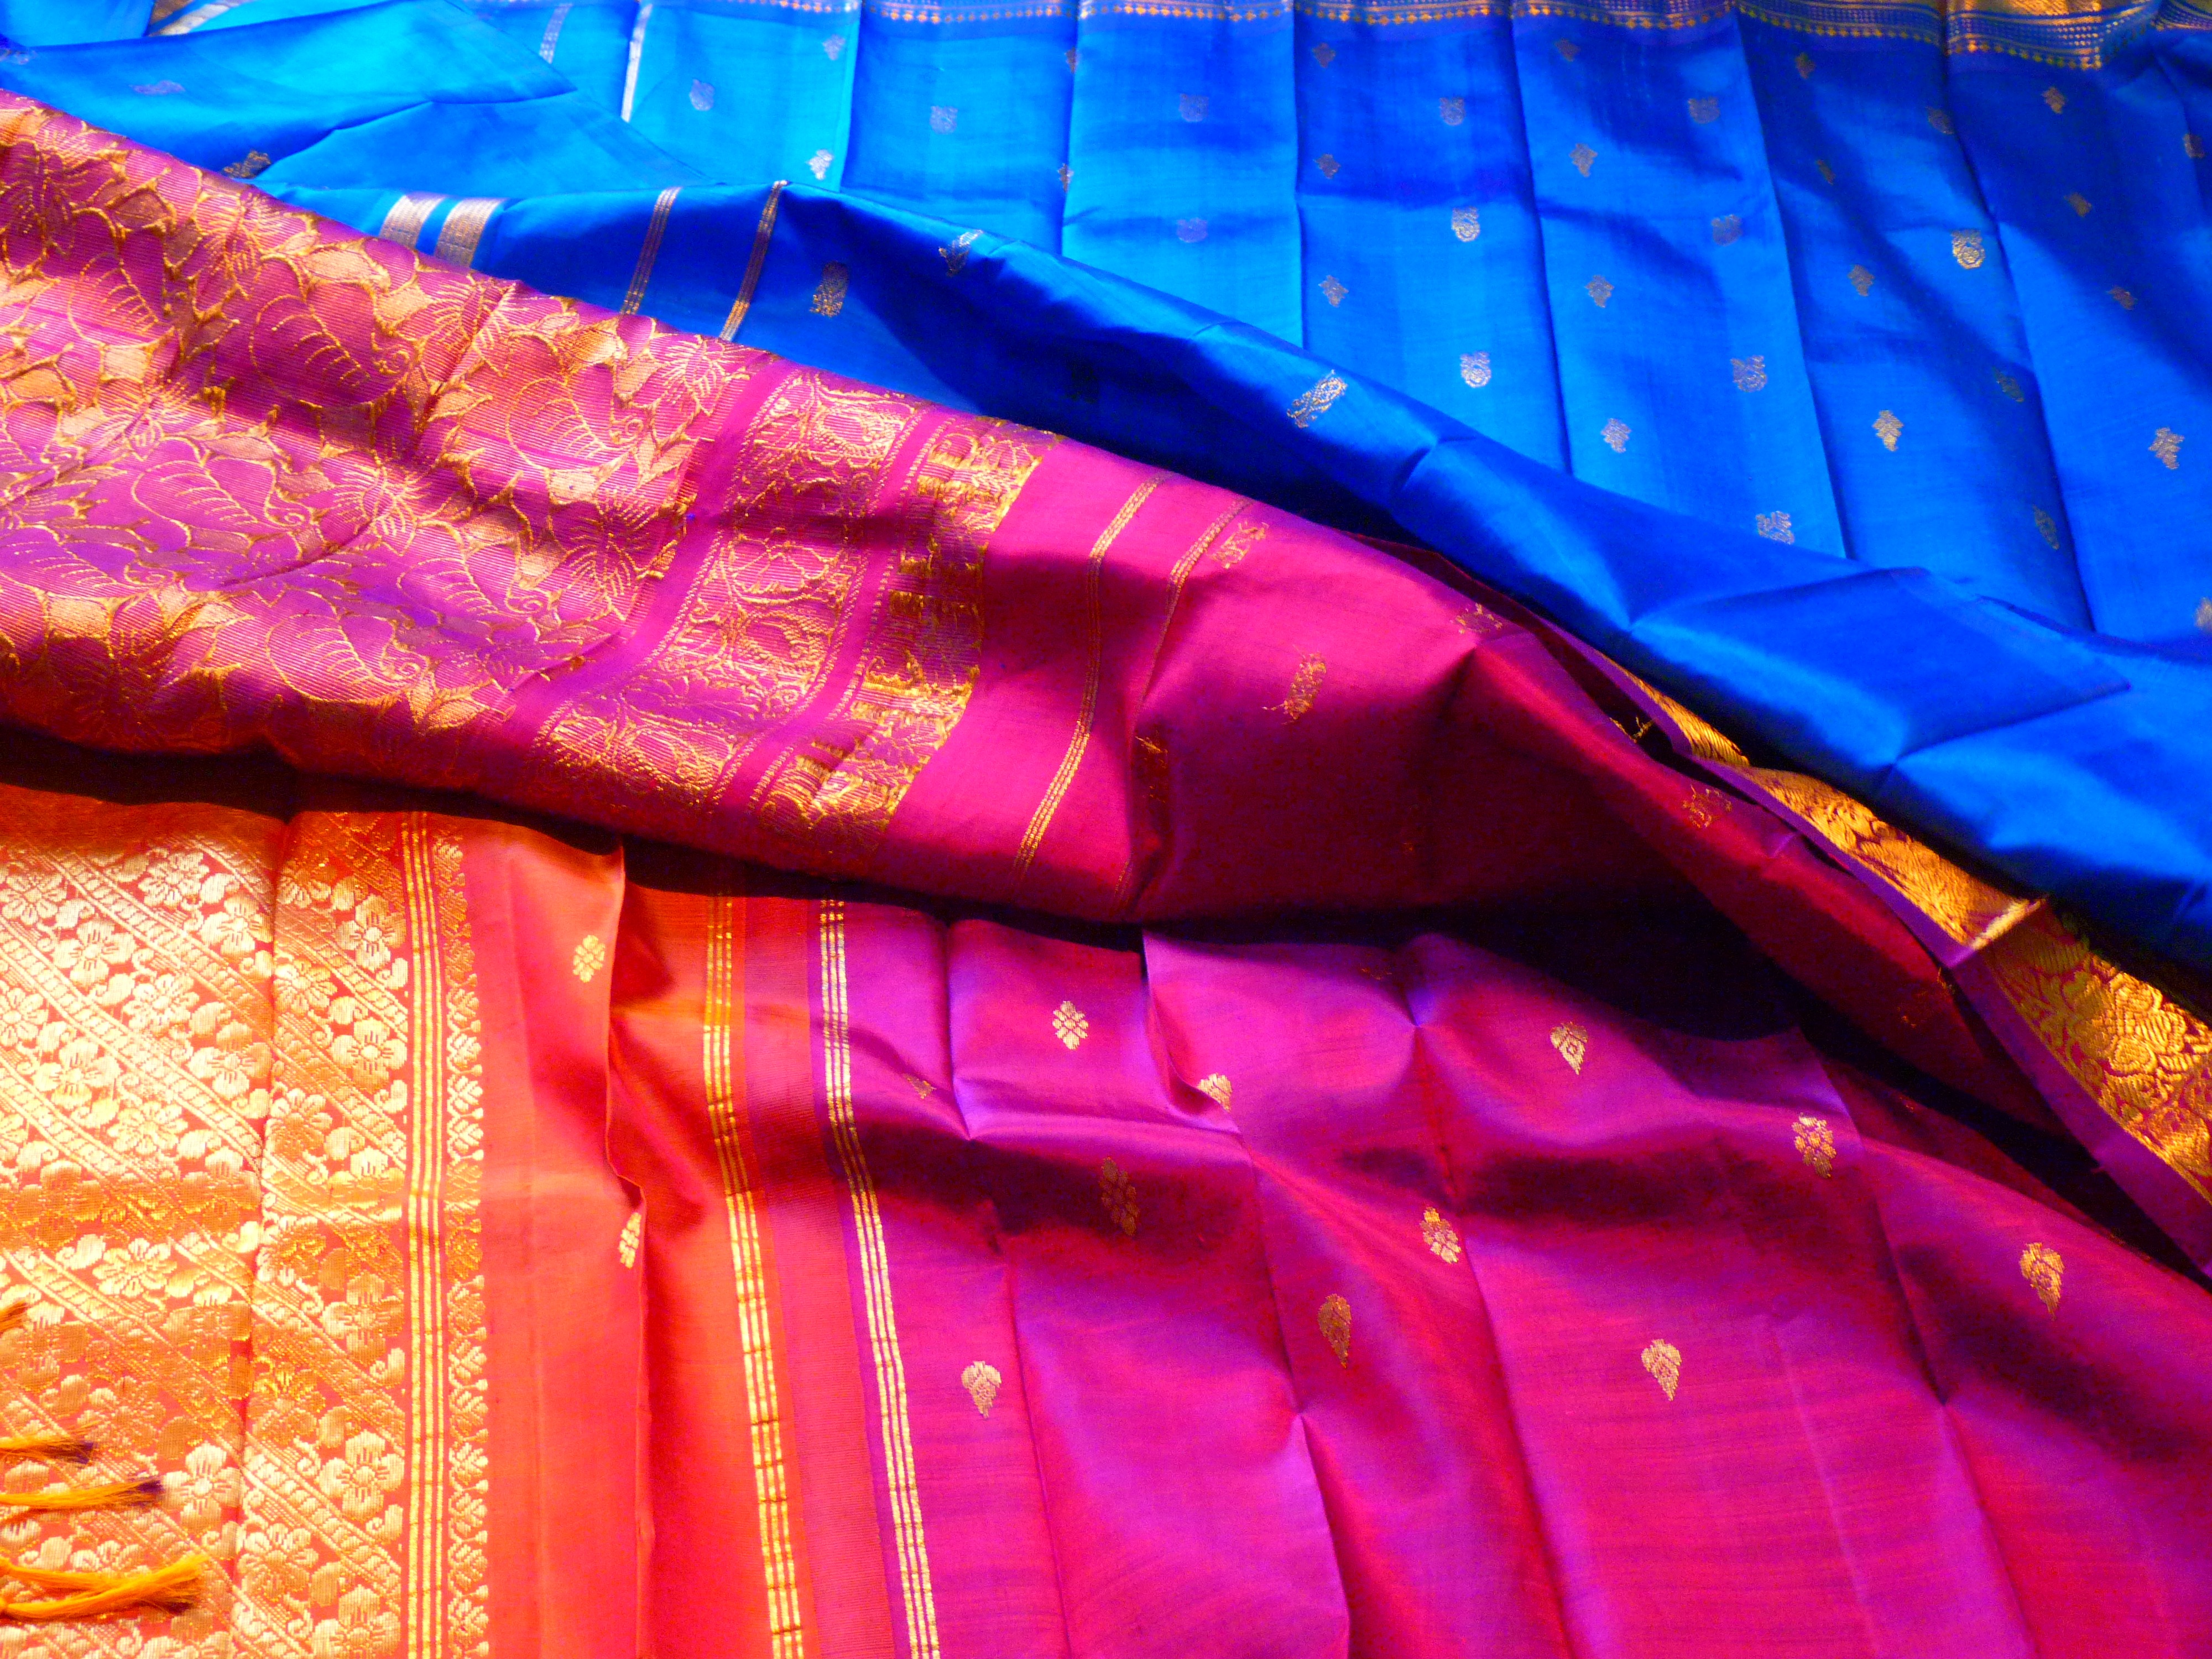
light, line, red, color, blue, interior design, silk, toucanet fabric, gold weaving